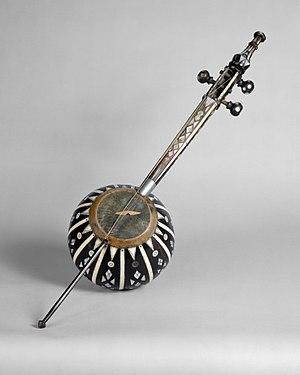
The Witcher 3: Wild Hunt est un jeu vidéo de type action-RPG développé par le studio polonais CD Projekt RED. Sorti le 19 mai 2015 sur PC, PlayStation 4 et Xbox One, puis sur Nintendo Switch le 15 octobre 2019, il fait suite narrativement à The Witcher et The Witcher 2: Assassins of Kings. Il est ainsi le troisième jeu vidéo à prendre place dans l'univers littéraire du Sorceleur, créé par l'écrivain polonais Andrzej Sapkowski, mais aussi le dernier à présenter les aventures de Geralt de Riv.